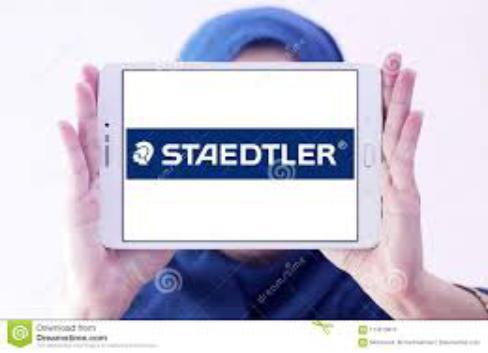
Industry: Necessities